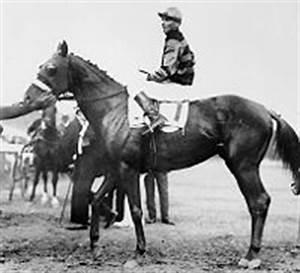
horse